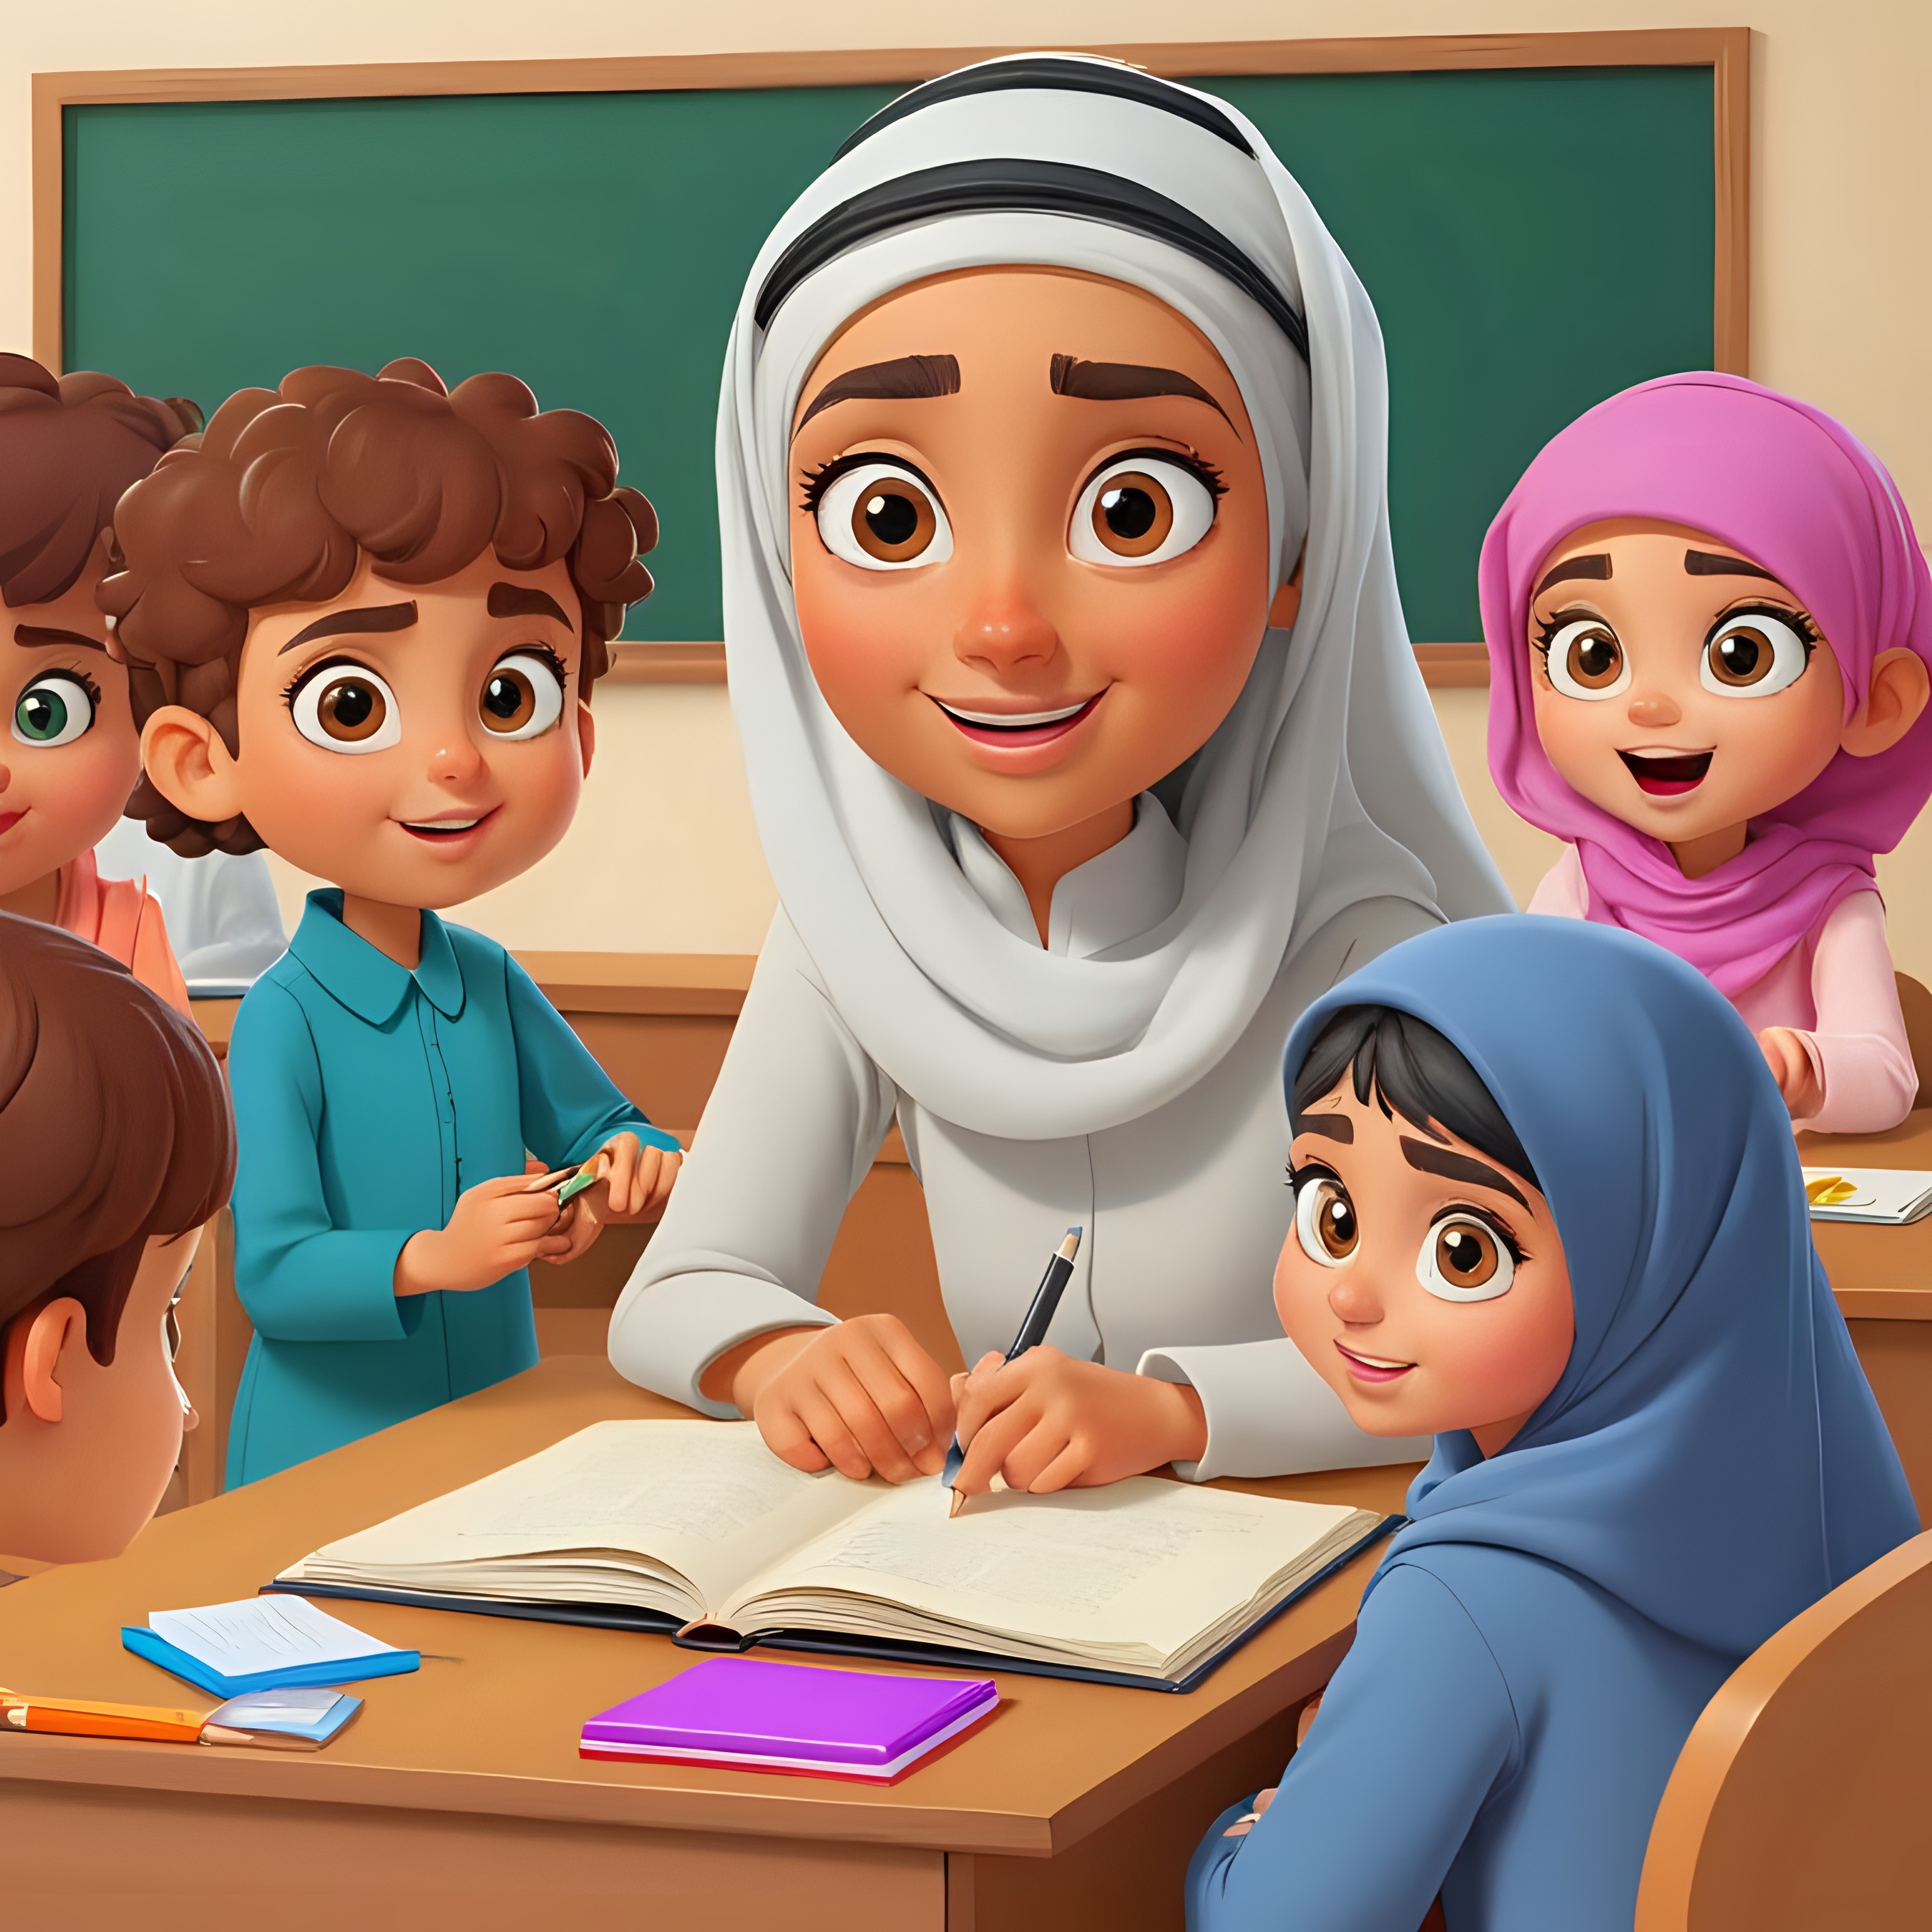
cartoon, arab, school, study, muslim, education, kids, learning, students, studying, children, teacher, teaching, knowledge, smile, table, facial expression, organ, sharing, happy, gesture, interaction, finger, social group, fun, desk, friendship, event, child, conversation, team, Animated cartoon, leisure, animation, font, job, thumb, room, humour, collaboration, fictional character, laugh, graphics, illustration, recreation